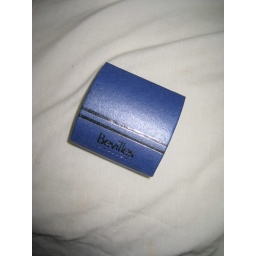
Brand new in box sterling silver hoop earrings. simple elegance. $9